Hamilton Old Parish Church

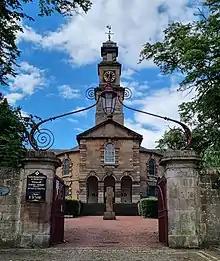
The front of Hamilton Old Parish Church seen from Cadzow Street

Hamilton Old Parish Church is a Church of Scotland parish church serving part of the Burgh of Hamilton in South Lanarkshire, Scotland. It is notable for its Georgian architecture and the church and grounds are Category A listed.